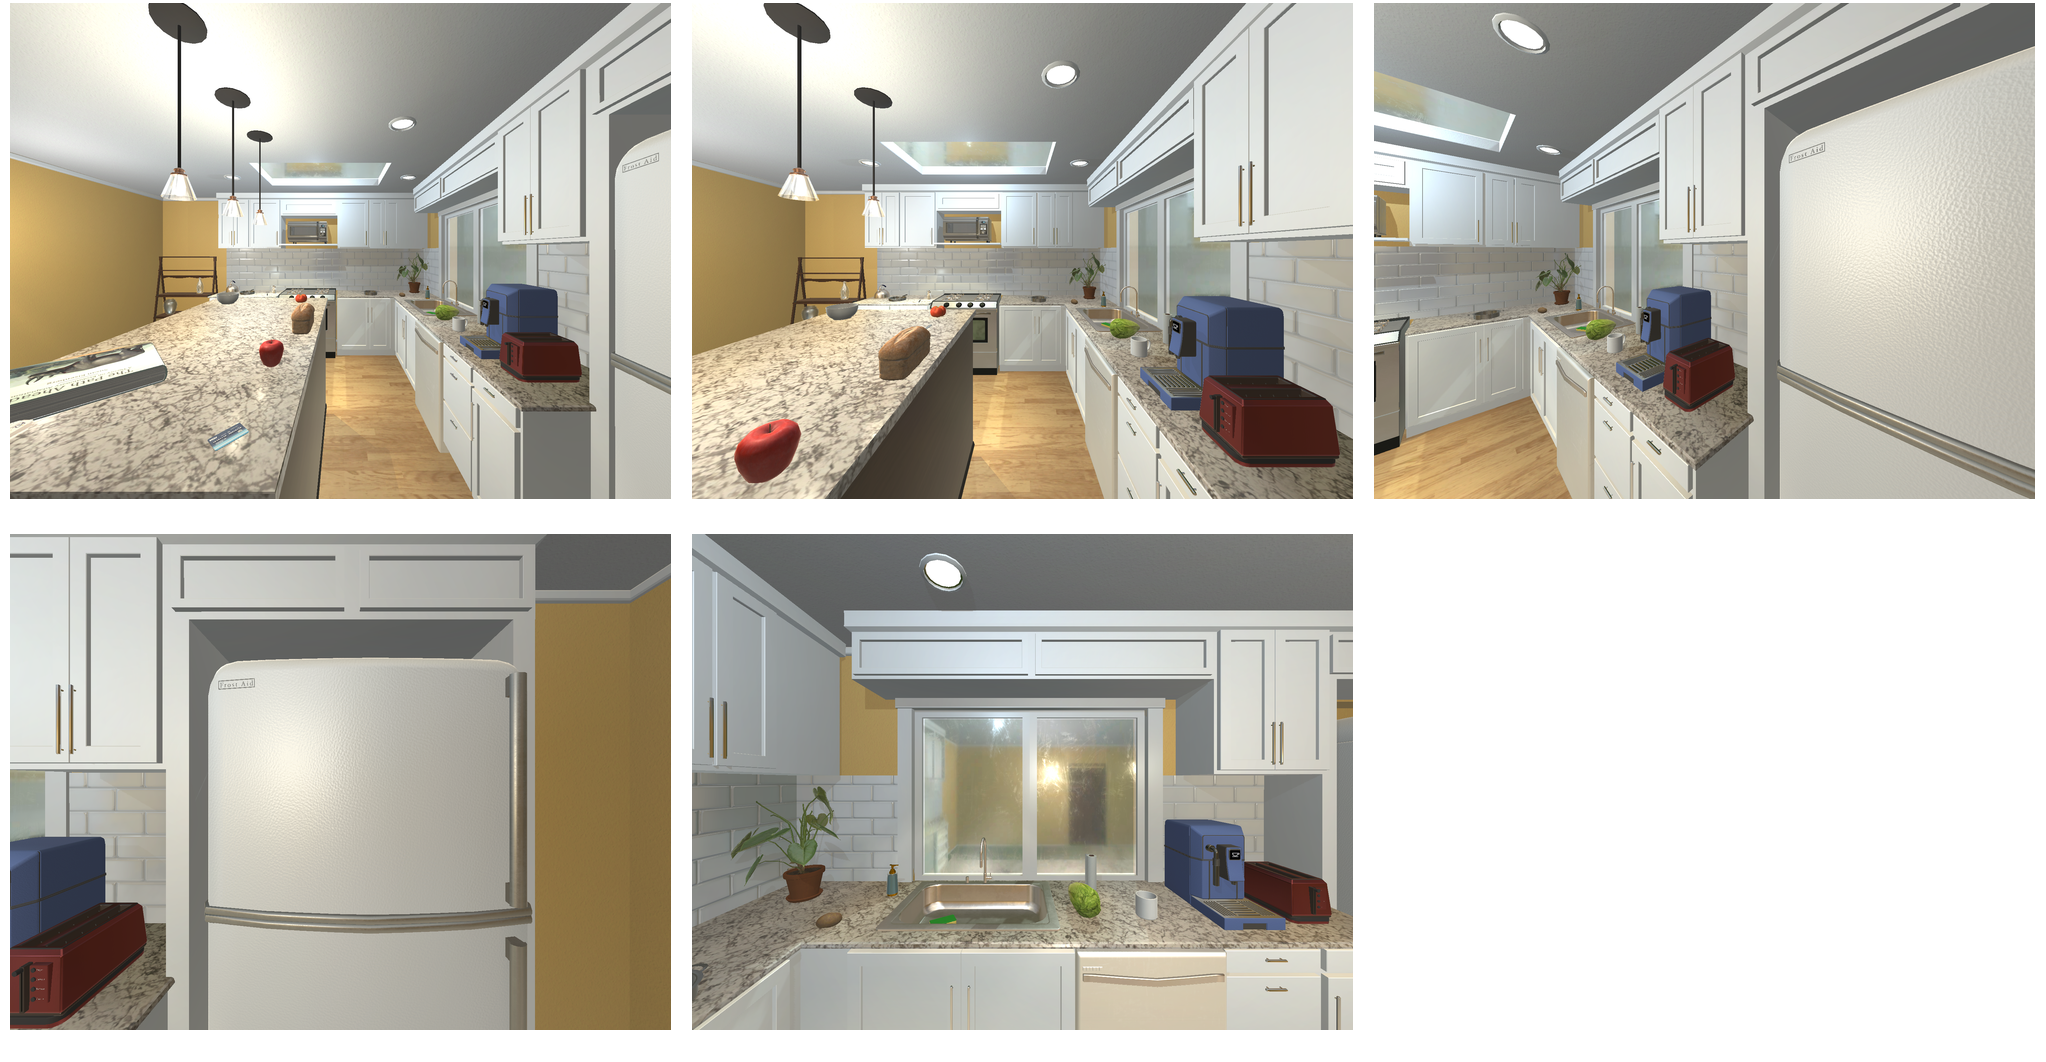Task instruction: Turn on the toaster.
Answer: {"task_instruction": "Turn on the toaster.", "nodes": ["toaster lever", "toaster"], "edges": [{"functional_relationship": "adjust", "object1": "toaster lever", "object2": "toaster", "spatial_relations": ["in_front_of", "close"], "is_touching": true}], "action_type": "push", "function_type": "device_control"}